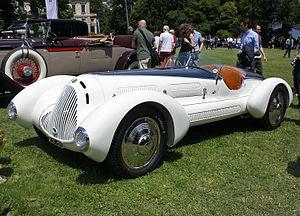
Cette liste présente les véhicules automobiles protégés au titre des monuments historiques en France.